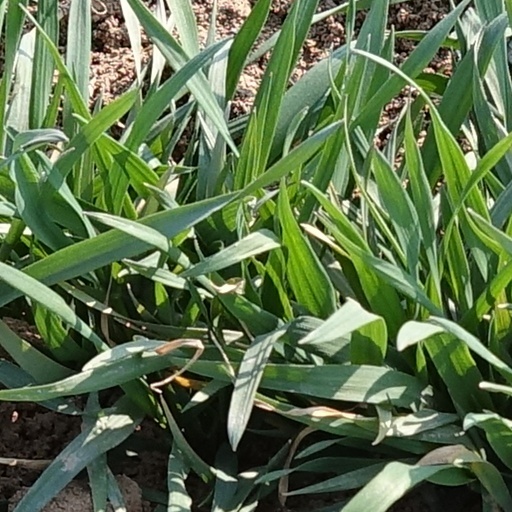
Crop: wheat